Gertrude Emerson Sen

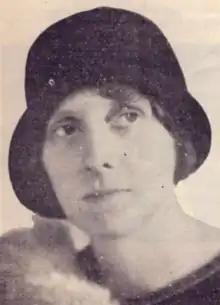
Sen from a 1936 issue of "The Indian Listener"

Gertrude Emerson Sen (6 May 1890 – 1982) was an early 20th-century expert on Asia and a founding member of the Society of Woman Geographers.